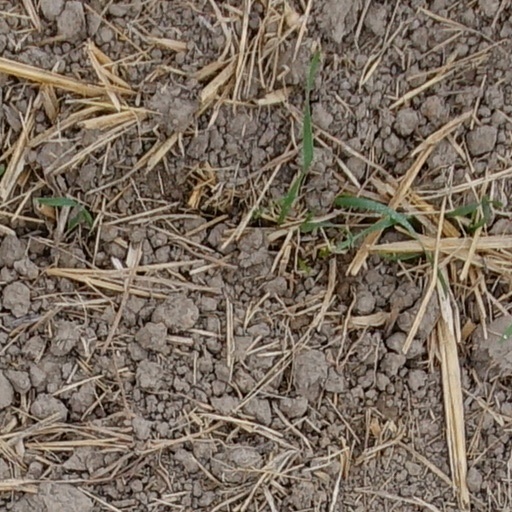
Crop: wheat